Book of the Dead (anthology)

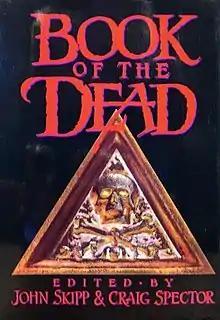
First edition (publ. Mark V. Ziesing)

Book of the Dead is an anthology of horror stories first published in 1989, edited by John Skipp and Craig Spector and featuring a foreword written by George A. Romero (erroneously credited as George R. Romero in first print editions of the book). All the stories in the anthology are united by the same premise seen in Romero's apocalyptic films, depicting a worldwide outbreak of zombies and various reactions to it. The first book was followed three years later by a follow-up, "Still Dead: Book of the Dead 2", with a new group of writers tackling the same premise, though the second book put the stories in order according to their imagined chronology of the zombie takeover.